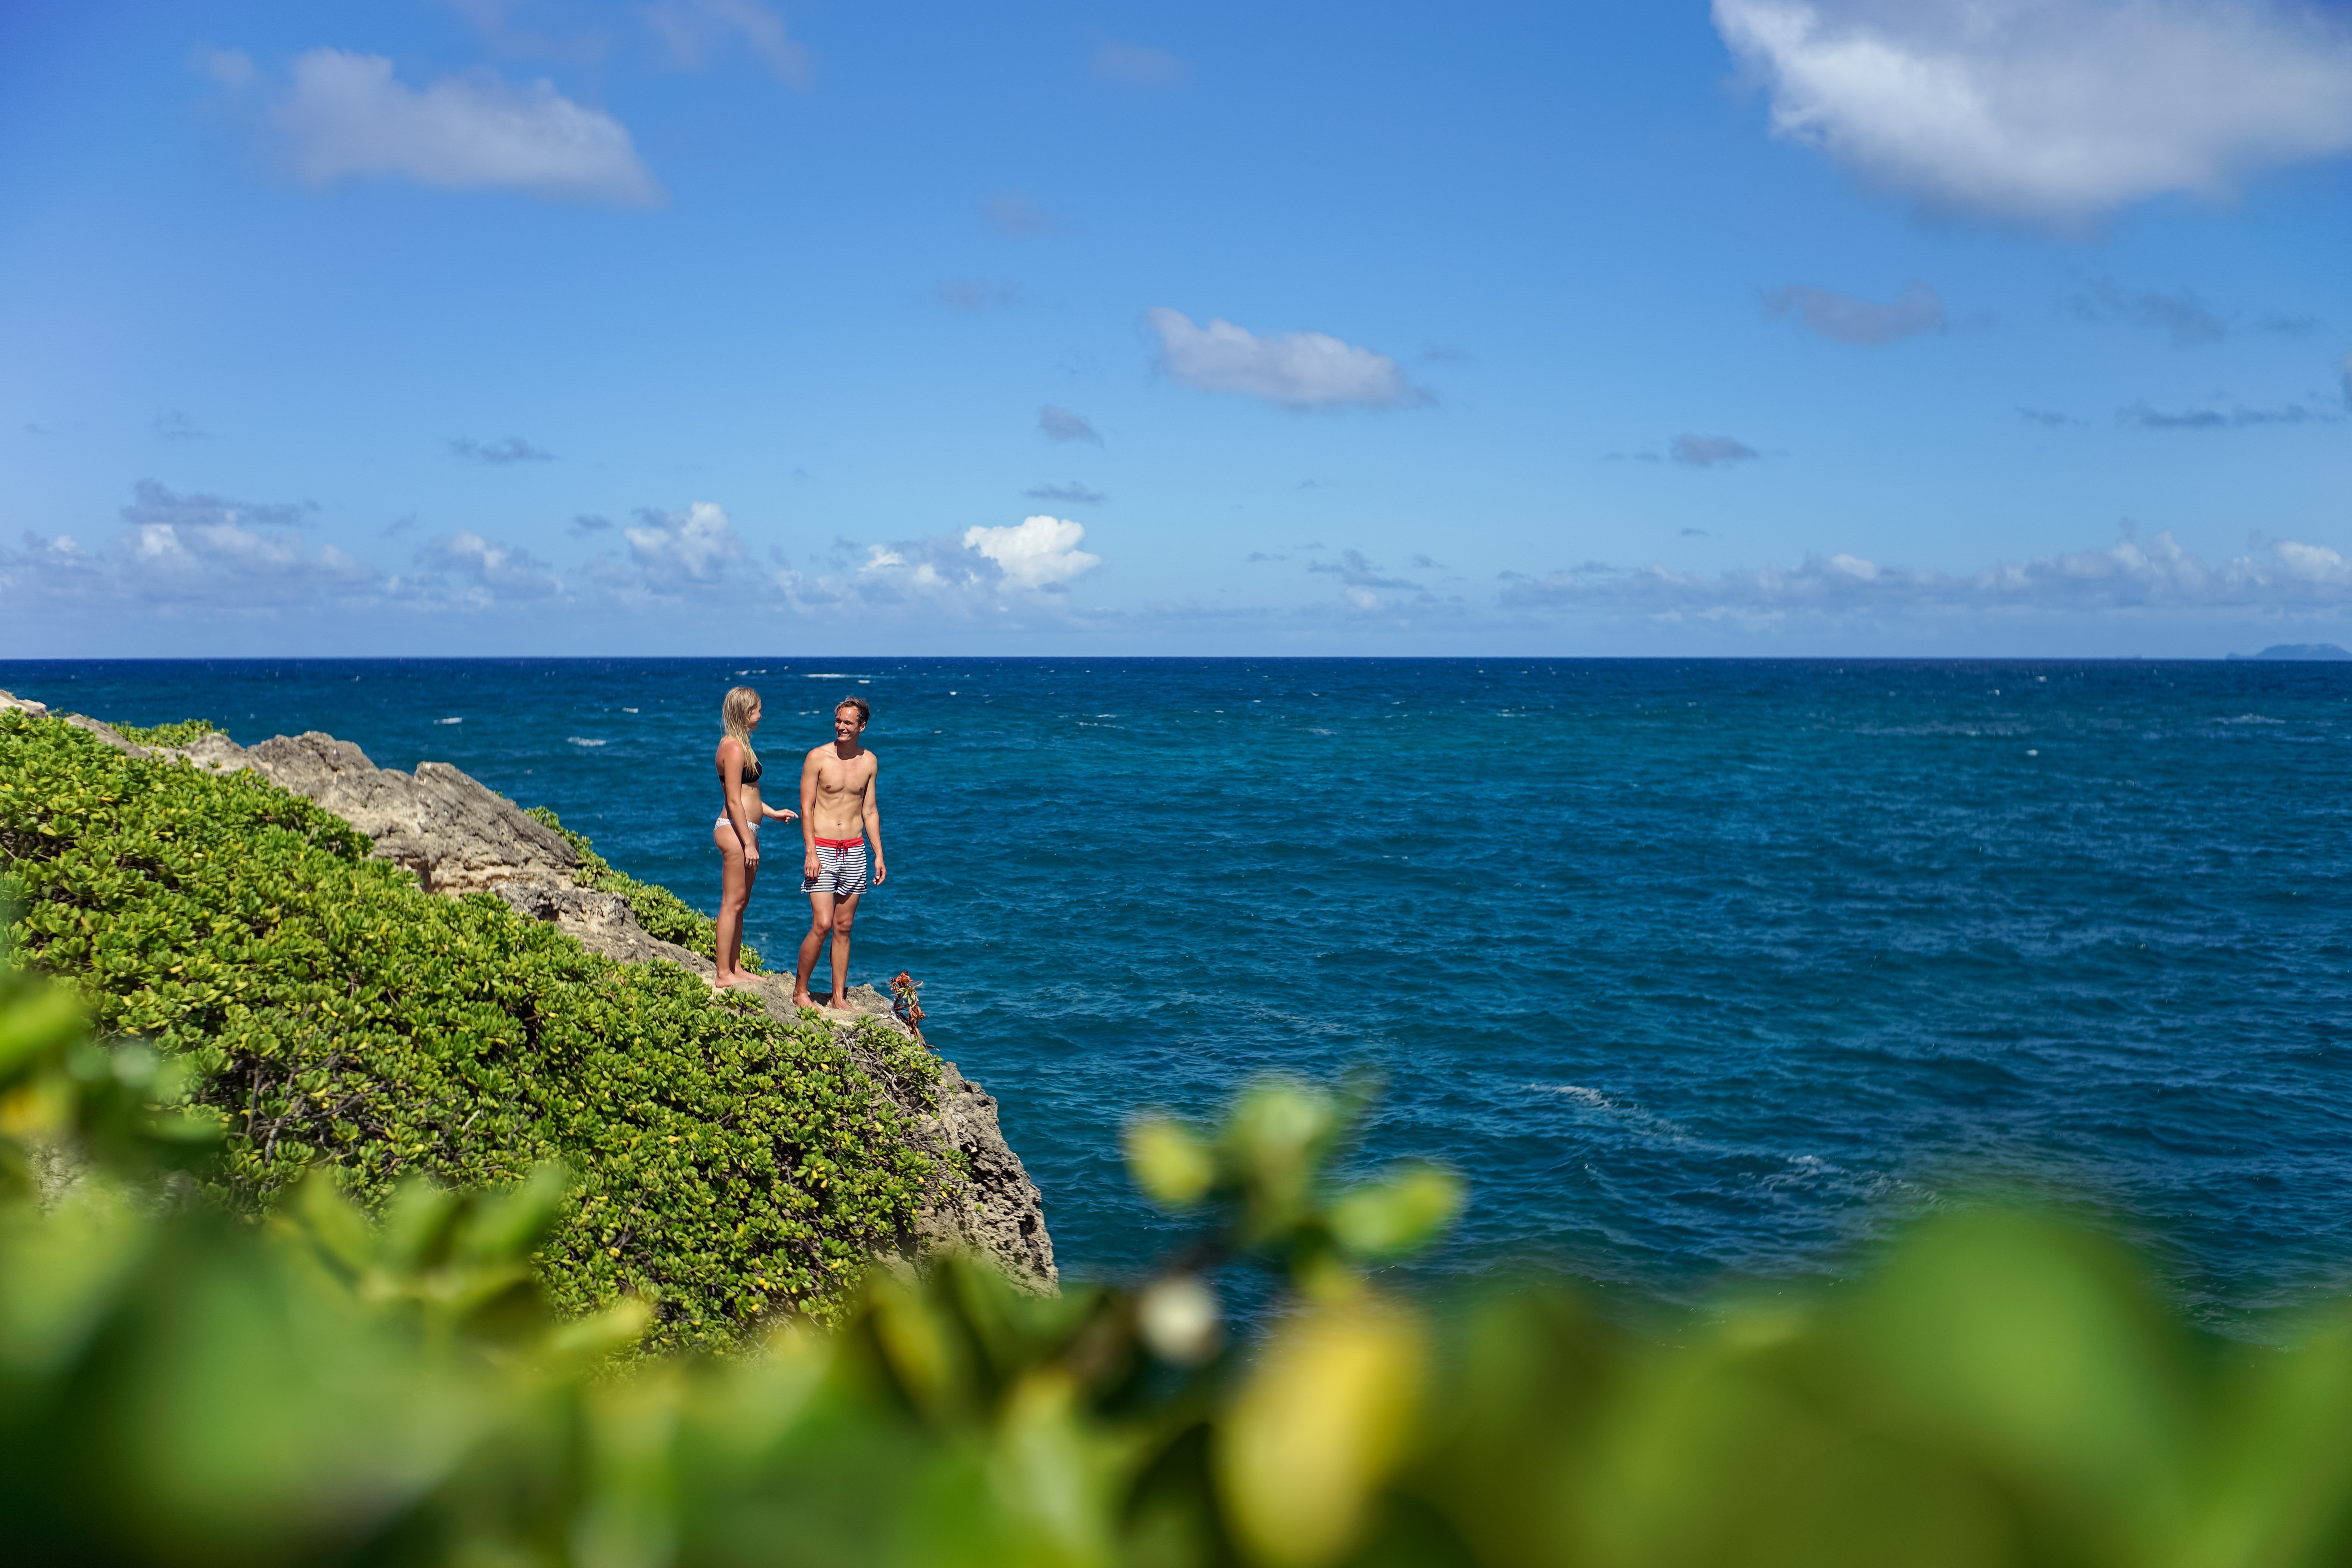
beach, sea, coast, grass, ocean, horizon, cloud, sky, sunlight, shore, vacation, cliff, bay, terrain, body of water, cape